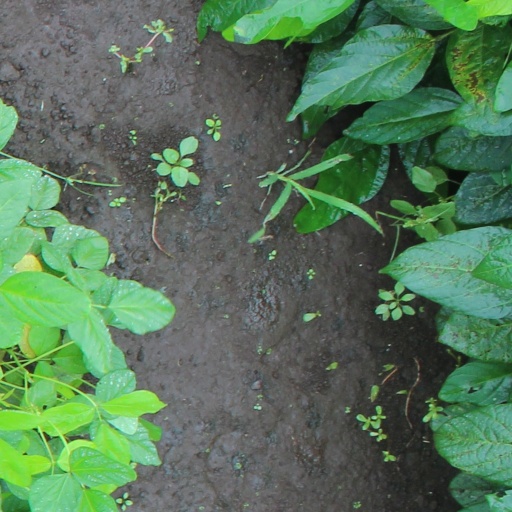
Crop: soybean